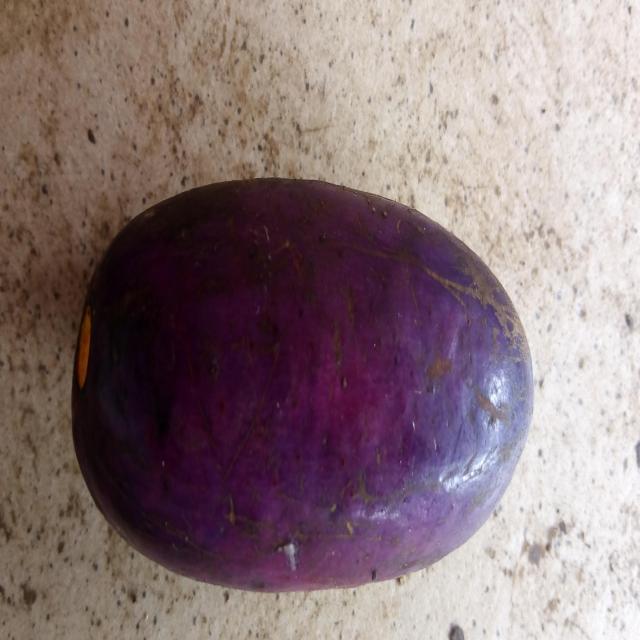
Plum grade: unaffected